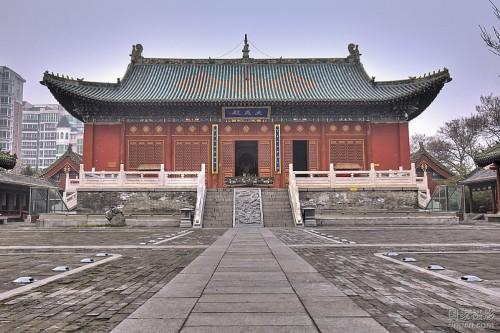
地标名称：郑州文庙
所在城市：郑州市·管城回族区